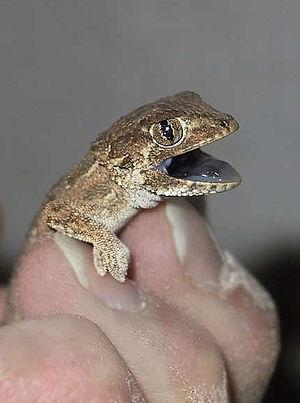
Tarentola chazaliae est une espèce de geckos de la famille des Phyllodactylidae.